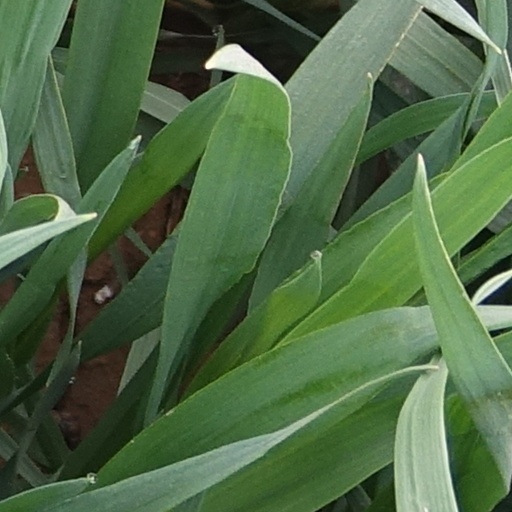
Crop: wheat